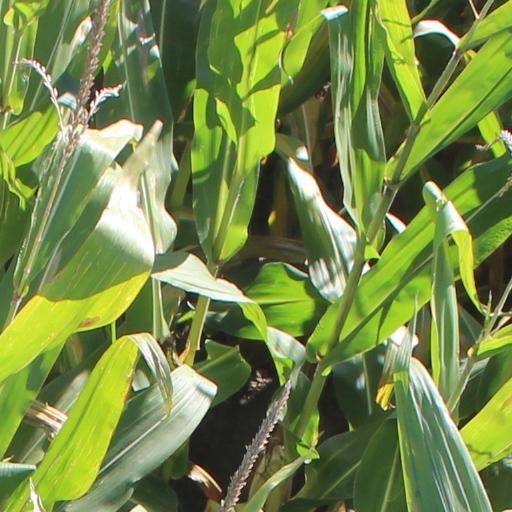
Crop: maize; corn